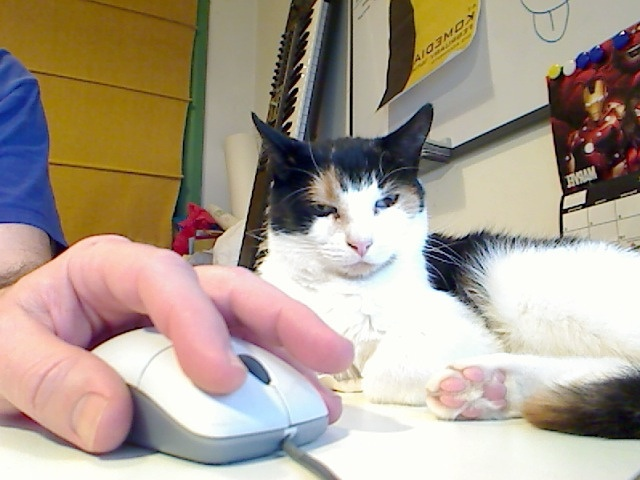
A cat laying on a desk next to a computer mouse.
A person holding a computer mouse by a cat sitting by them.
Close up of a hand on a computer mouse beside a tricolored cat lying down.
A cat lying on a table next to a person using a computer mouse.
A cat sitting on a table beside a man holding a computer mouse in his hand